Frank Gasparro

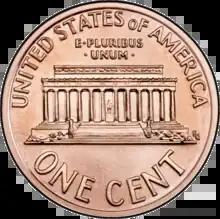
Image of the reverse of the Lincoln cent used from 1959 to 2008, showing the Lincoln memorial with Lincoln seated at the center and Gasparro's initials to the right of the monument.

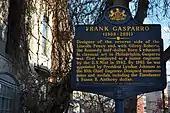
Frank Gasparro Historical Marker

Gasparro was hired by the United States Mint in December 1942 under Chief Engraver John R. Sinnock. Gasparro's first major successful coin design was his redesign of the reverse of the Lincoln cent as part of the 150th anniversary of the birth of Abraham Lincoln, while he was Assistant Engraver at the Philadelphia Mint. Gasparro's design was selected from a group of 23 designs prepared by the Mint's engraving staff to replace the Wheat cent produced by the Mint from 1909 to 1958. His original design included the words "Lincoln Memorial" and 13 stars around the rim of the coin, which he removed at the request of staff at the Mint. Despite the complaints of his superiors, the design retained his initials to the right of the monument as well as the image of Lincoln seated in the monument, making it the first American coin to have the same likeness on both sides of the coin. Gasparro would often tell cashiers that he was a sculptor, and when asked where to find his work, he would reply, "It's in your pocket." By the time of his death, Gasparro's design had appeared on the more than 100 billion pennies produced by the Mint.